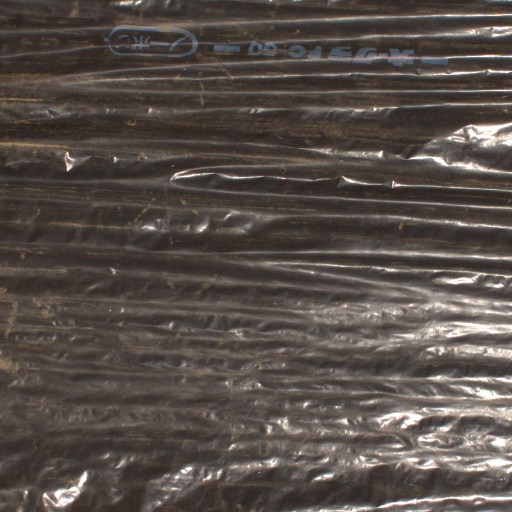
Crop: Jerusalem artichoke